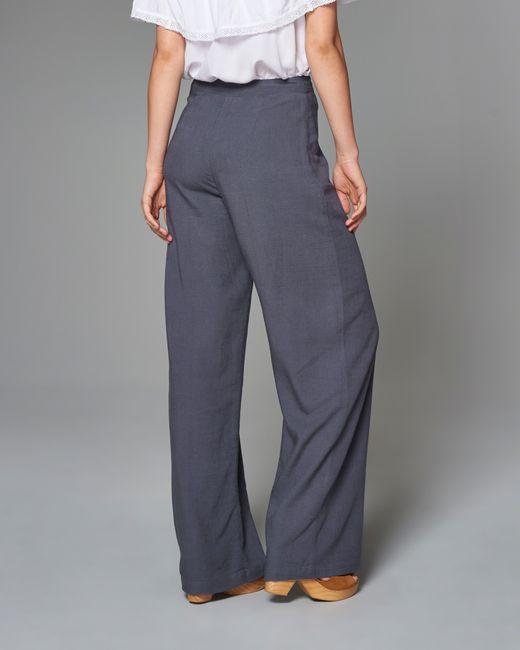
Weiße kurzärmelige Cape-Bluse mit grauer Bauch-Palazzo-Hose und Plateau-Schuhen